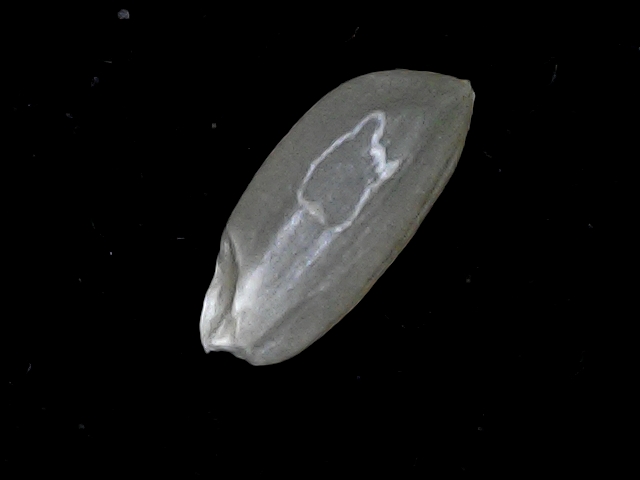
Rice variety: BD39